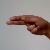
The image shows a hand gesture representing the letter 'H' in Indian Sign Language.